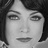
Emotion: neutral